Lindner (agricultural machinery manufacturer)

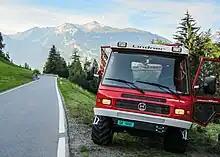
Lindner Unitrac 95L truck in Versam, Switzerland

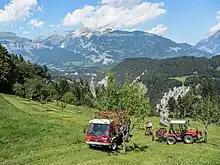
Lindner truck and tractor harvesting hay in Swiss Alps

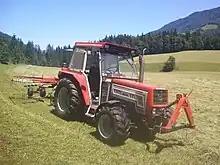
Lindner 1600 Alpin Turbo

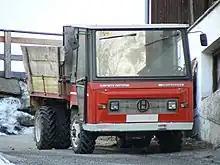
Lindner Transporter T 3500S

The first Lindner tractor, the S 14, was produced between 1948 and 1950. Powered by a 1330 cc engine, it was joined by a range of more powerful tractors, the JW 15 (1949), the JW 20 (1950) and JW 35 (1953). The Bauernfreund (BF) brand was introduced in 1953, and would be produced until 1985.